Marc Robinson

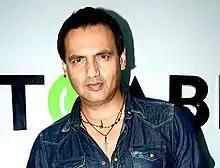
Robinson in 2015

Marc Robinson is an Indian actor and former model. Robinson initiated his career in the fashion, entertainment and media industry as a leading supermodel and later moved on as a television presenter for Channel V. As an actor he has played the male lead roles in "Bada Din" (1998), opposite Shabana Azmi and Tara Deshpande.